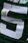
Number: 5